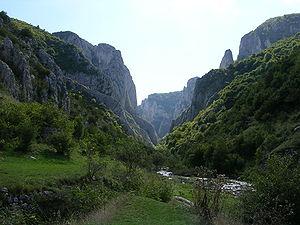
Les Carpates occidentales roumaines sont une chaîne de montagnes, partie des Carpates, située en Roumanie et composée de trois massifs :
Cluj-Napoca est une ville transylvaine du nord-ouest de la Roumanie, située dans la vallée du Someșul Mic, à 440 kilomètres au Nord-Ouest de Bucarest. C’est en 1974, dans le cadre de la politique protochroniste de Nicolae Ceaușescu, que la ville a reçu par décret son second nom de Napoca, qui est celui du castrum romain antique situé sous l’actuel centre-ville, provenant de la tribu dace locale des Napaei, dont le nom rappelle le grec νάπος : « boisé ». Cependant, les roumains continuent d’appeler la ville par son nom initial de Cluj ; les hongrois l'appellent Kolozsvár, les allemands Klausenburg, en yiddish son nom est קלויזנבורג, et en latin Claudiopolis.
Cheile Turzii sont une réserve naturelle située à 6 km à l'ouest de Turda, en Transylvanie, Roumanie.